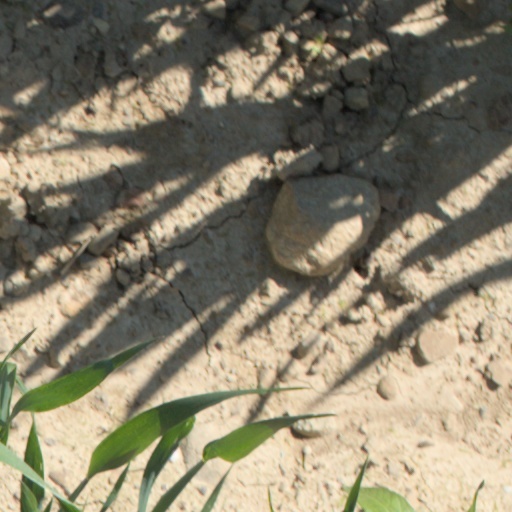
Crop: wheat